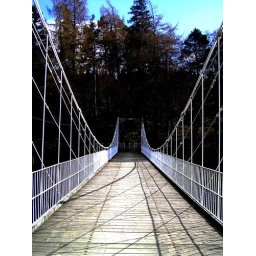
One of the several white bridges across the river Dee, this one in Crathie